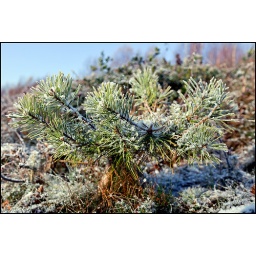
The real thing. On the slopes of the mountain forest in Cielle, in the Belgium Ardennes. Let it grow, let it grow, let it grow.